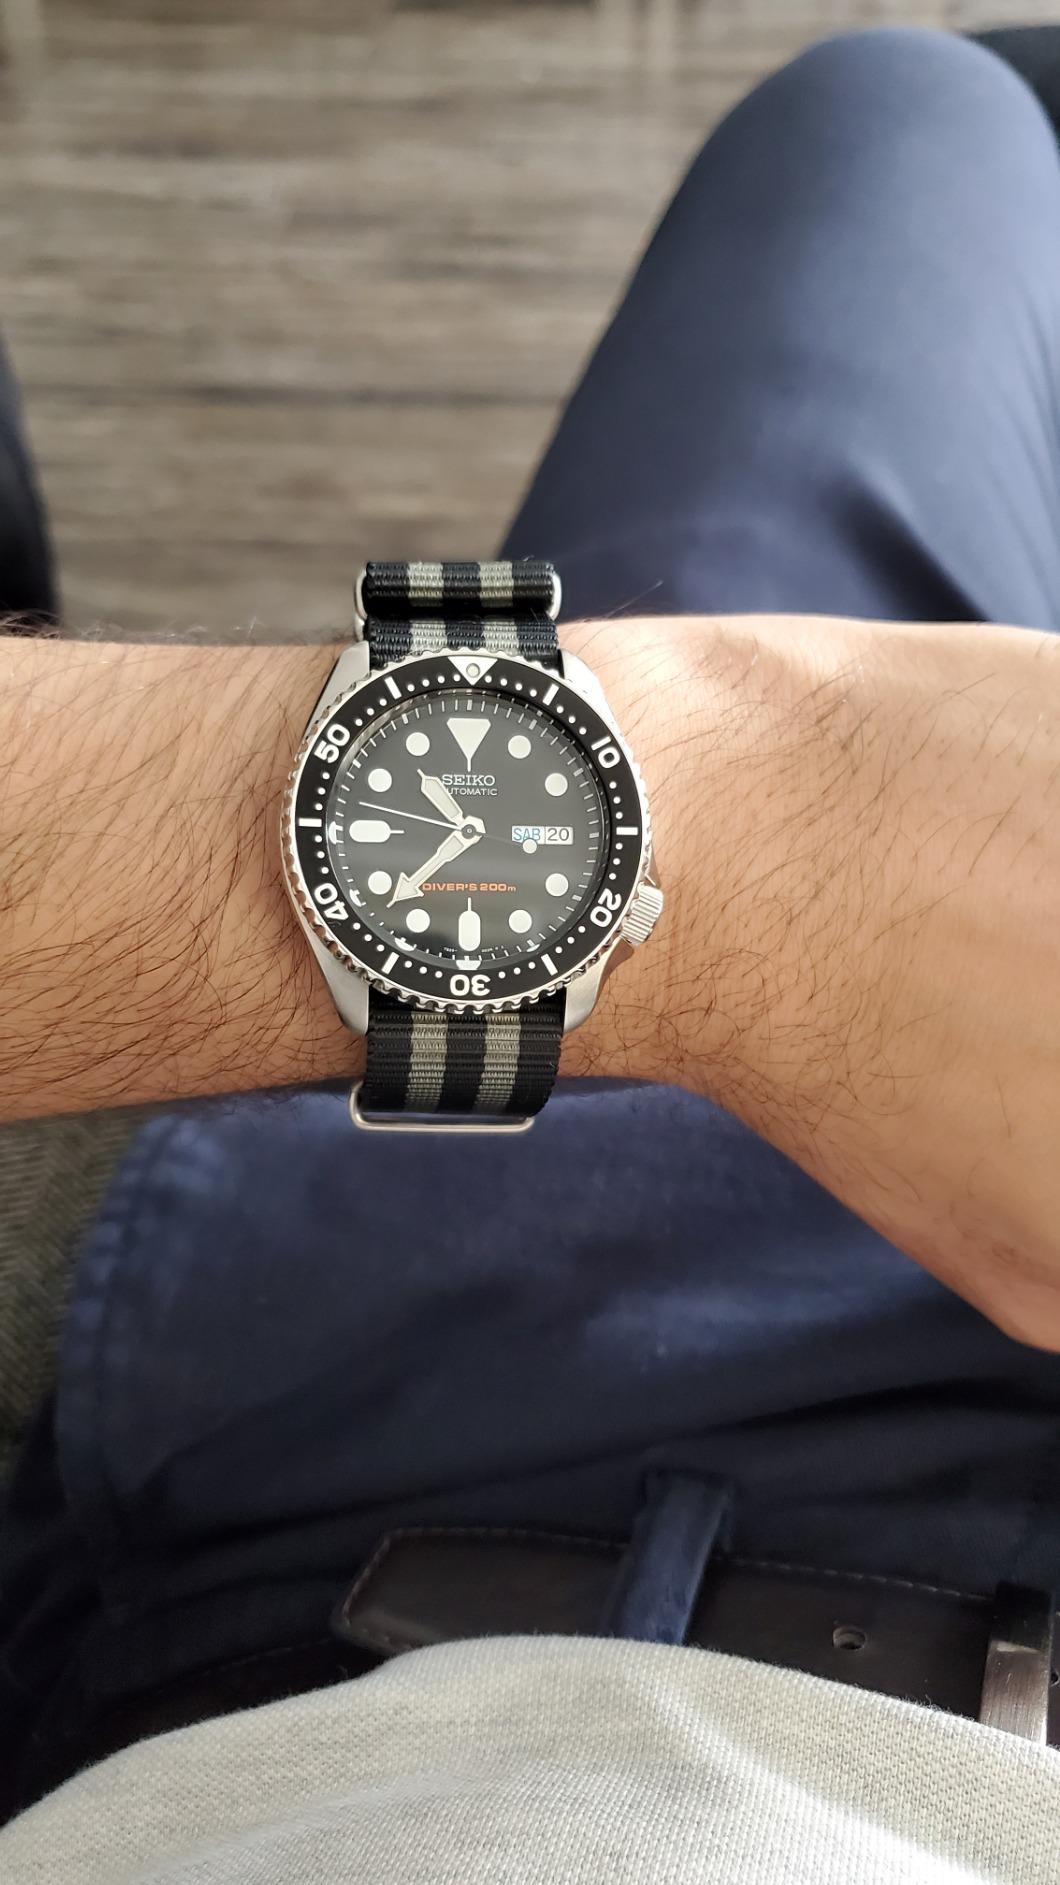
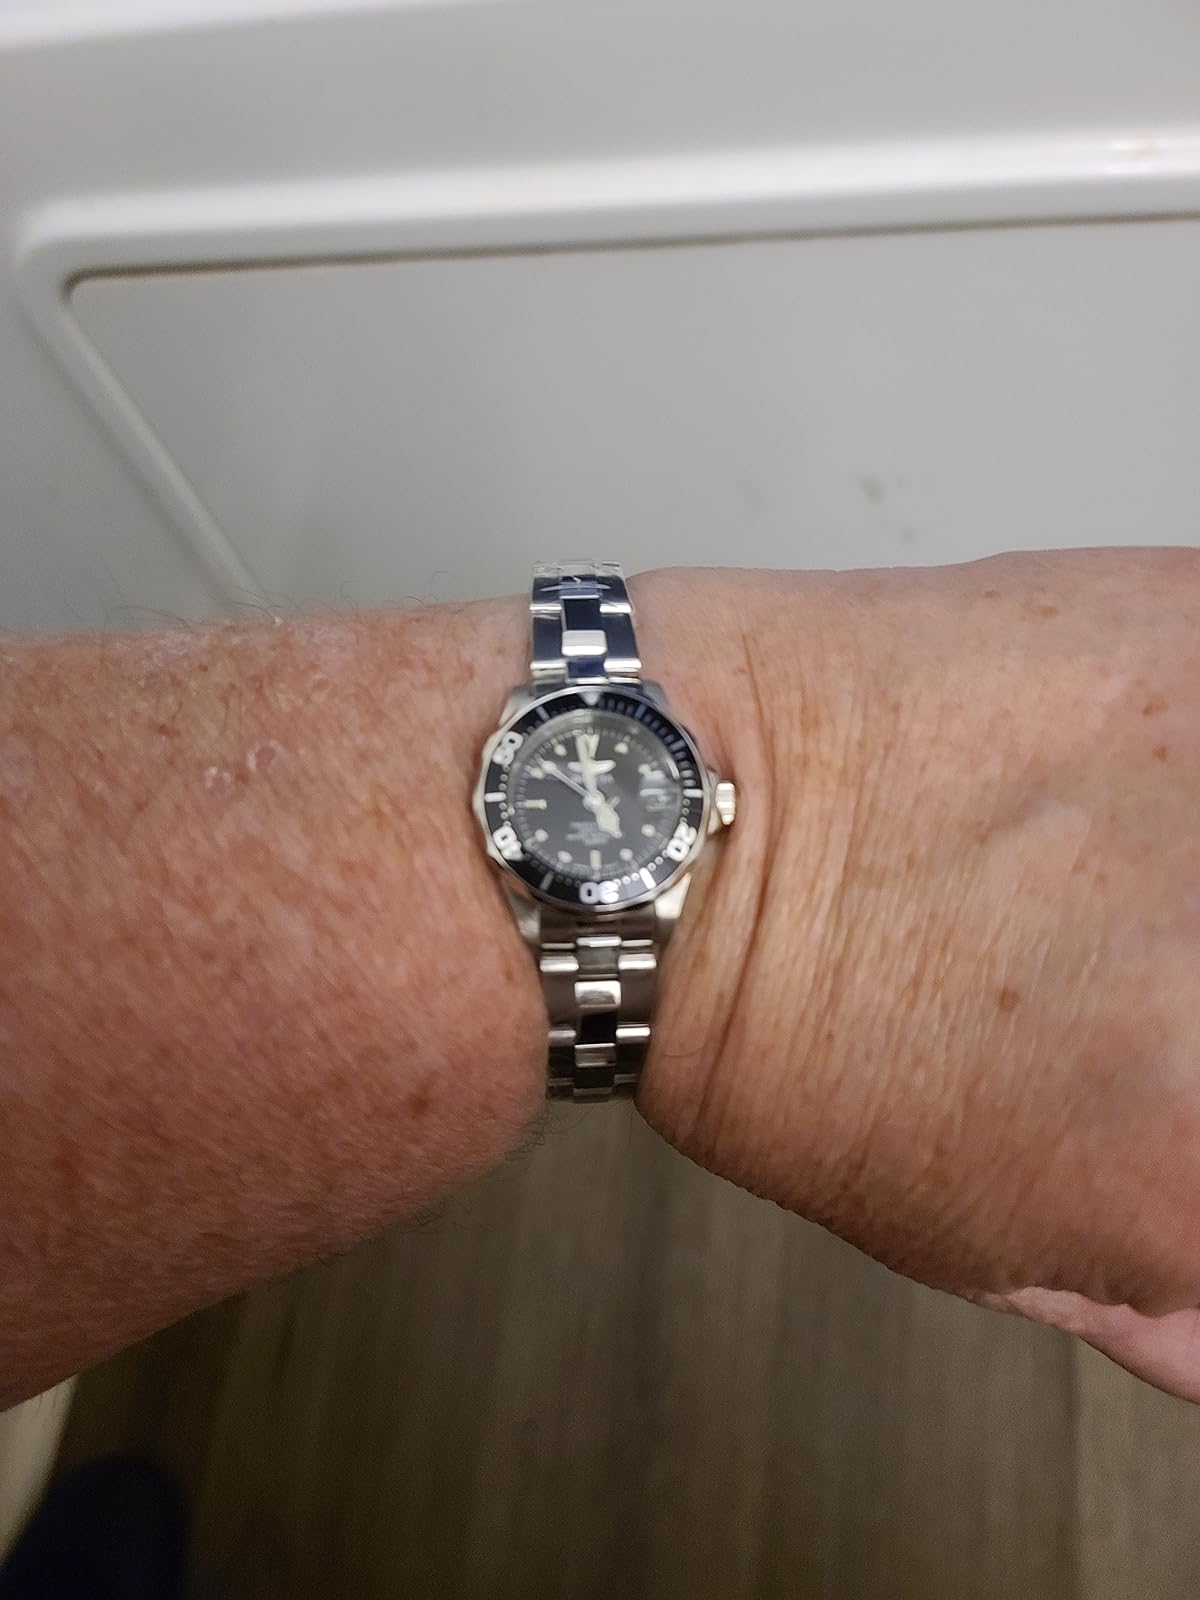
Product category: accessories_watch
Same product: no